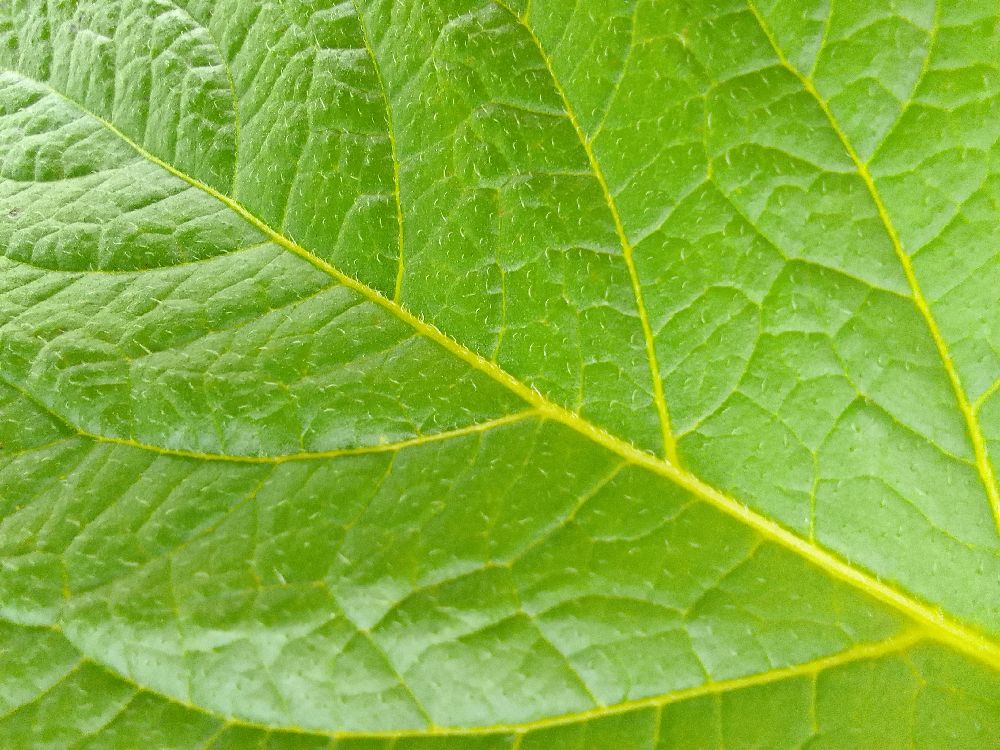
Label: Healthy